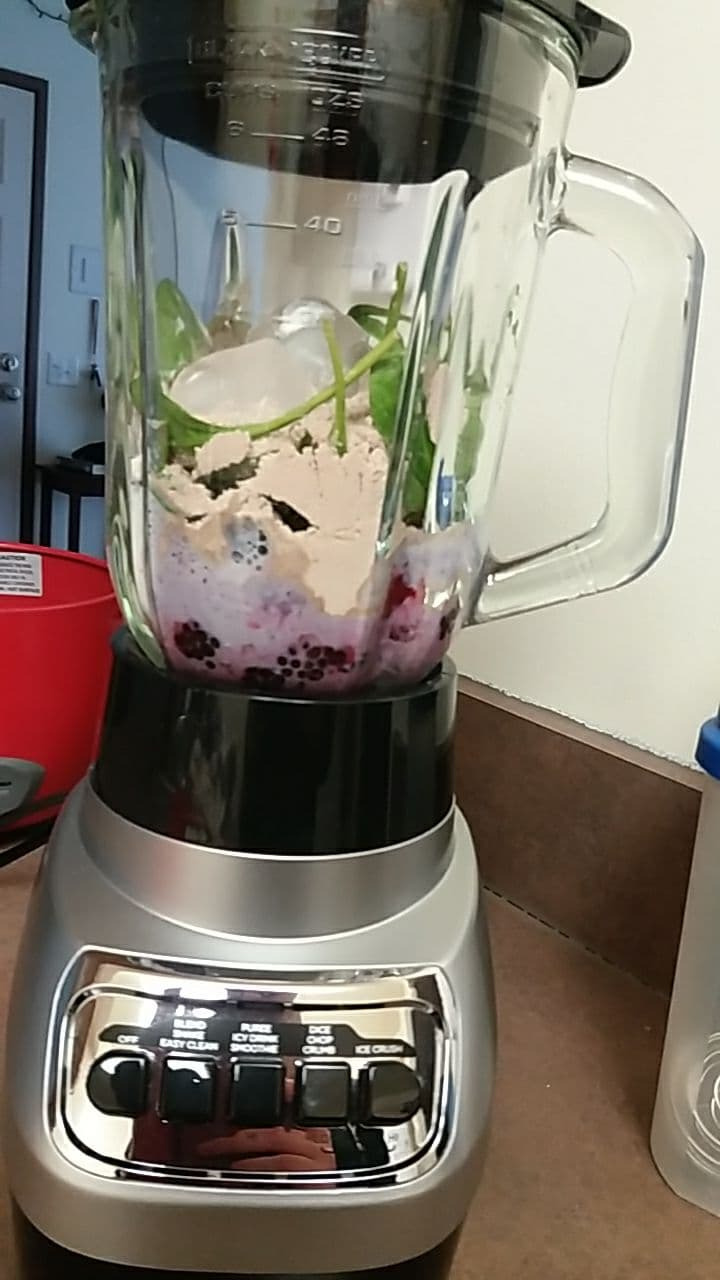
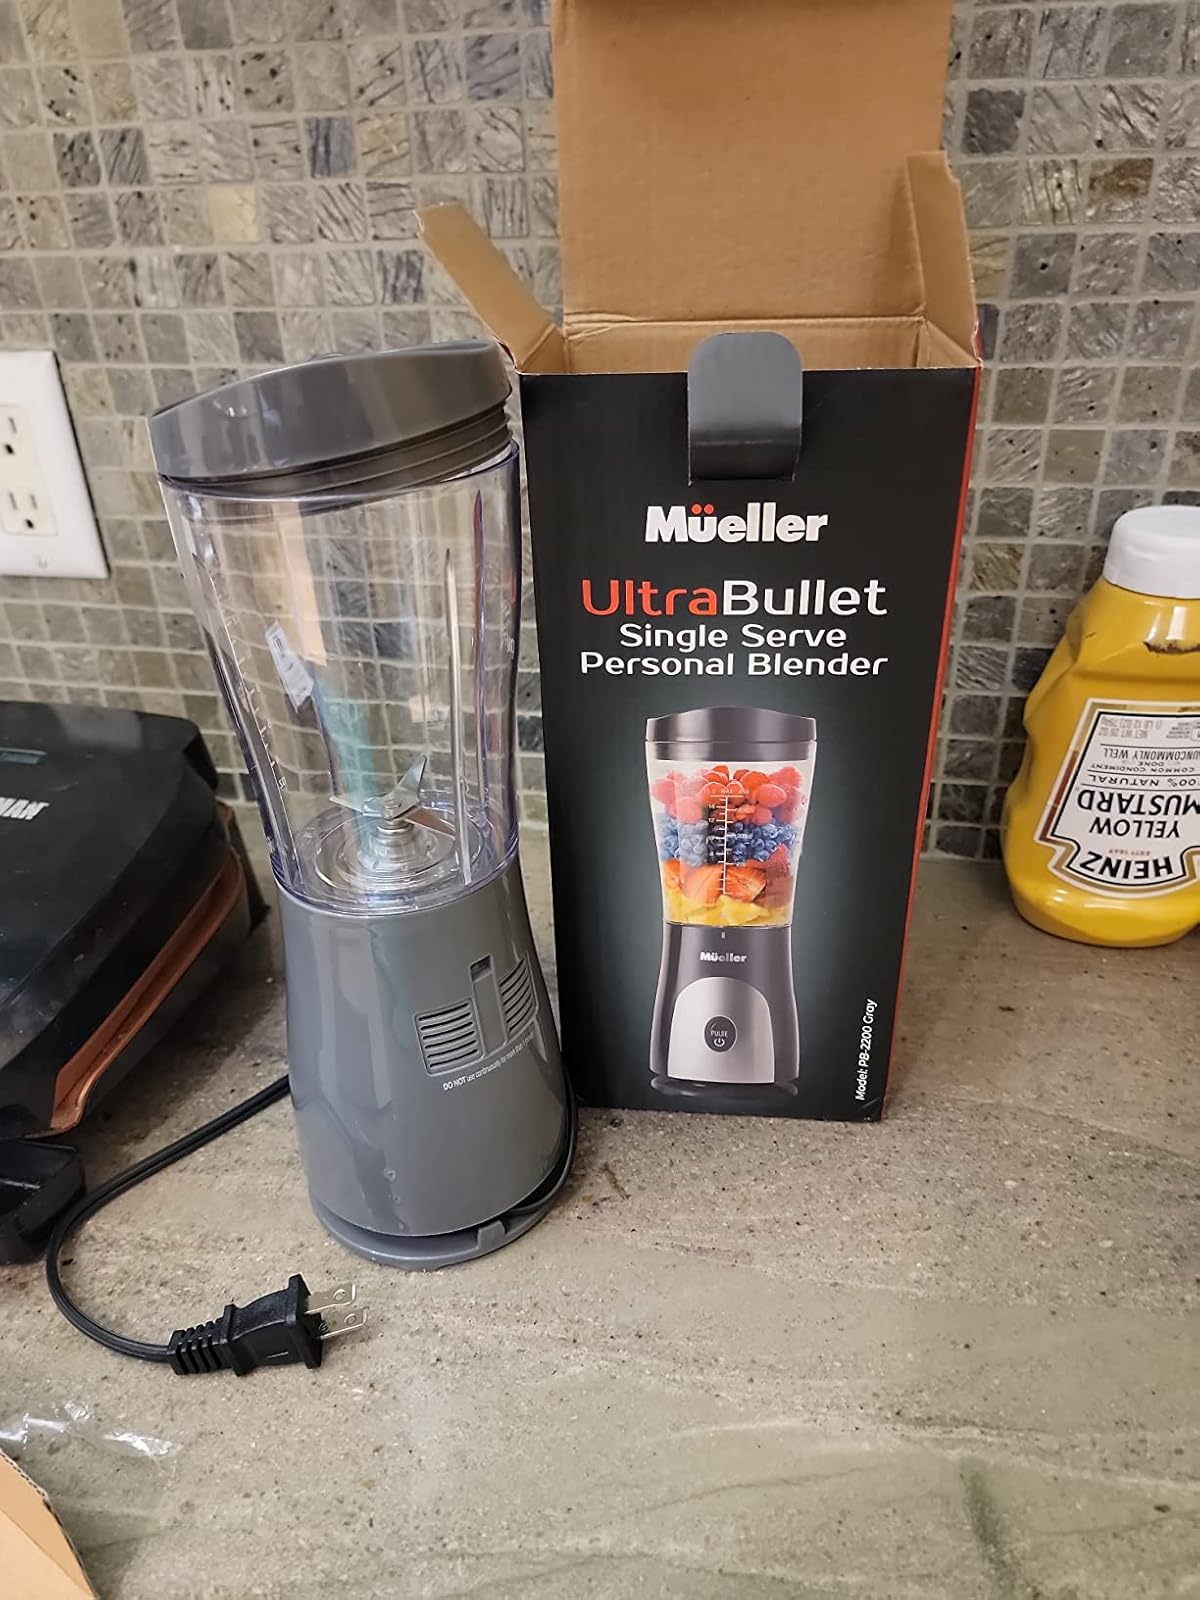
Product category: items_blender
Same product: no